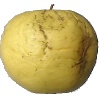
Label: Apple Golden 1